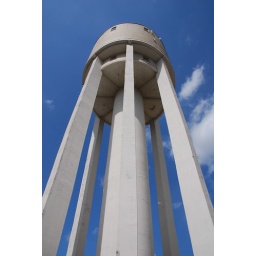
Water tower against blue sky